Aaron Marshall Elliott

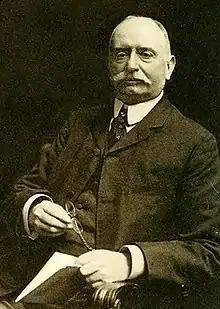
Aaron Marshall Elliott

Aaron Marshall Elliott (January 24, 1844 – November 9, 1910) was an American novelist and professor at Johns Hopkins University. He is considered the founder of the Modern Language Association. He graduated from Harvard College in 1868, received a PhD from Princeton University in 1877 and taught at Guilford College. He was elected to the American Philosophical Society in 1895.